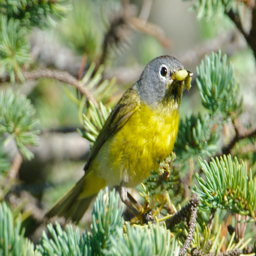
the person who gave biological species its name first saw one .